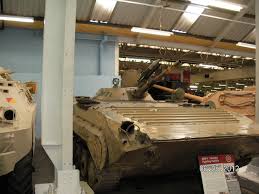
Label: BMP-1